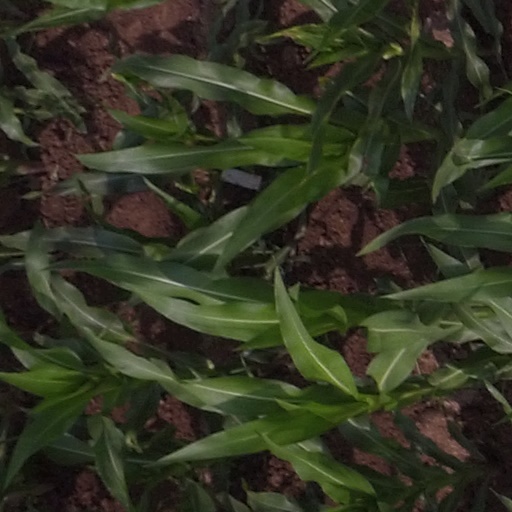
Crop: maize; corn